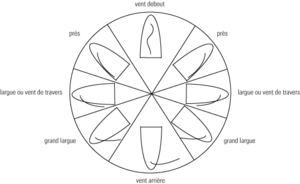
Ce glossaire maritime liste les principaux termes techniques utilisés par le monde maritime et les marins.